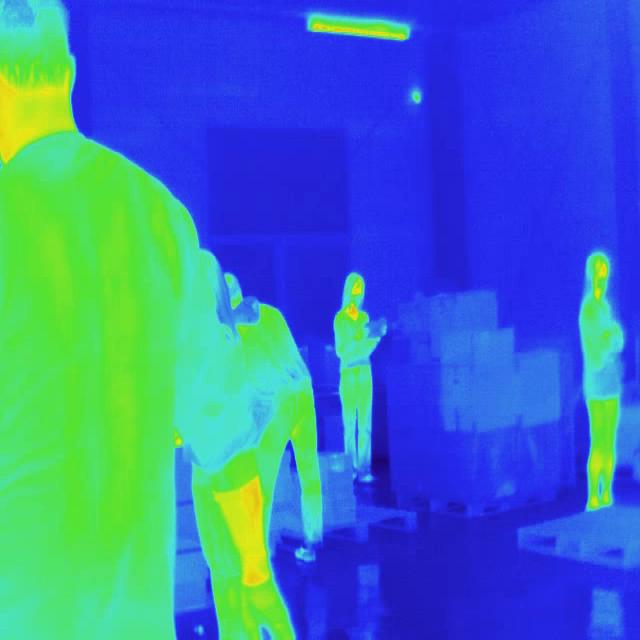
Detected objects:
label: person
label: person
label: person
label: person